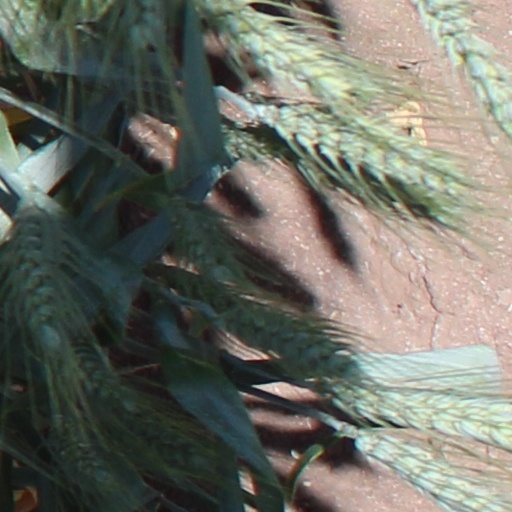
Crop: wheat